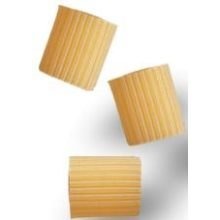
Item Name: Pasta Mezzi Rigatoni 4 Case 5 Pound
Value: 80.0
Unit: Fl Oz

Price: 78.83